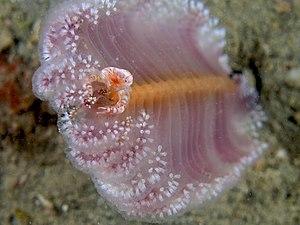
Les Virgulariidae forment une famille de cnidaires marin fixés sur le substrat, de l'ordre des Pennatulacea.